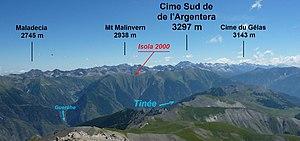
Panorama légendé de la partie centrale du massif franco-italien du Mercantour-Argentera vue de l'ouest à partir du mont Mounier (2817 m). Photographie prise du mont Mounier (06 - FRANCE) vers l'Est le 27 juillet 2010 à 12h01 par André Payan-Passeron.
Le mont Mounier est un sommet de 2 817 mètres d'altitude situé dans la partie méridionale de la chaîne des Alpes et plus particulièrement dans le département des Alpes-Maritimes. Le Cians y prend sa source entre les vallées du Var à l'ouest et de la Tinée à l'est. Il est inclus dans le parc national du Mercantour. Le nom du sommet signifie littéralement « mont noir ». Le Mounier est un des sommets les plus connus dans les Alpes-Maritimes.